Jody Gerut

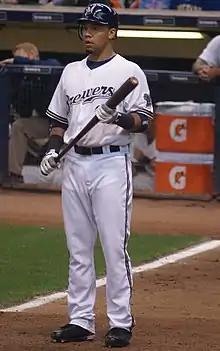
Gerut with the Milwaukee Brewers

Joseph Diego Gerut (born September 18, 1977) is an American former professional baseball center fielder who played six seasons in Major League Baseball (MLB). Initially drafted by the Colorado Rockies, he played for several teams between 2003 and 2010.